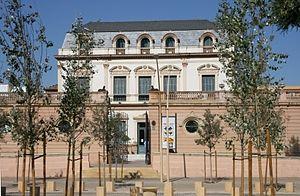
La Casa de las Sirenas est une maison-palais du XIXè siècle située sur la Promenade d'Hercule à Séville, en Andalousie.
La Alameda de Hércules, populairement appelée la Alameda par les Sévillans, est un parc public situé dans le centre historique de Séville, en Andalousie. Créé en 1574, il est le deuxième plus ancien jardin public d'Europe après le Paseo del Prado de Madrid, créé en 1570. Il constitue le plus vaste espace public du centre historique de la ville.